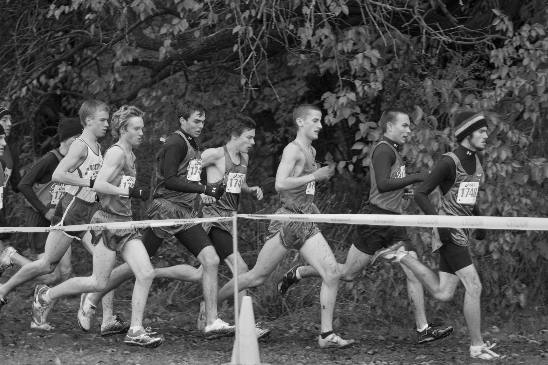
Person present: Yes